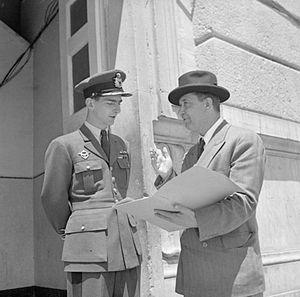
Le Front yougoslave englobe l'ensemble des opérations militaires conduites en Yougoslavie pendant la Seconde Guerre mondiale. Ce pays des Balkans devient un théâtre d'opérations du conflit mondial au printemps 1941. Le gouvernement yougoslave s'allie en effet à l'Allemagne nazie fin mars, mais il est renversé par un coup d'État deux jours plus tard. En réaction, les forces de l'Axe envahissent le royaume le 6 avril. La Yougoslavie est ensuite démembrée, et son territoire annexé ou occupé par l'Allemagne, l'Italie, la Hongrie et la Bulgarie. Deux parties du pays deviennent des États « indépendants » : la Croatie, où le mouvement fasciste des Oustachis est mis au pouvoir et installe une dictature particulièrement meurtrière, et la Serbie, où est proclamé un gouvernement collaborateur.